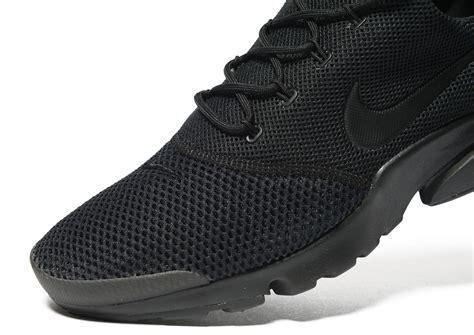
Brand: Nike
Model: Presto Fly